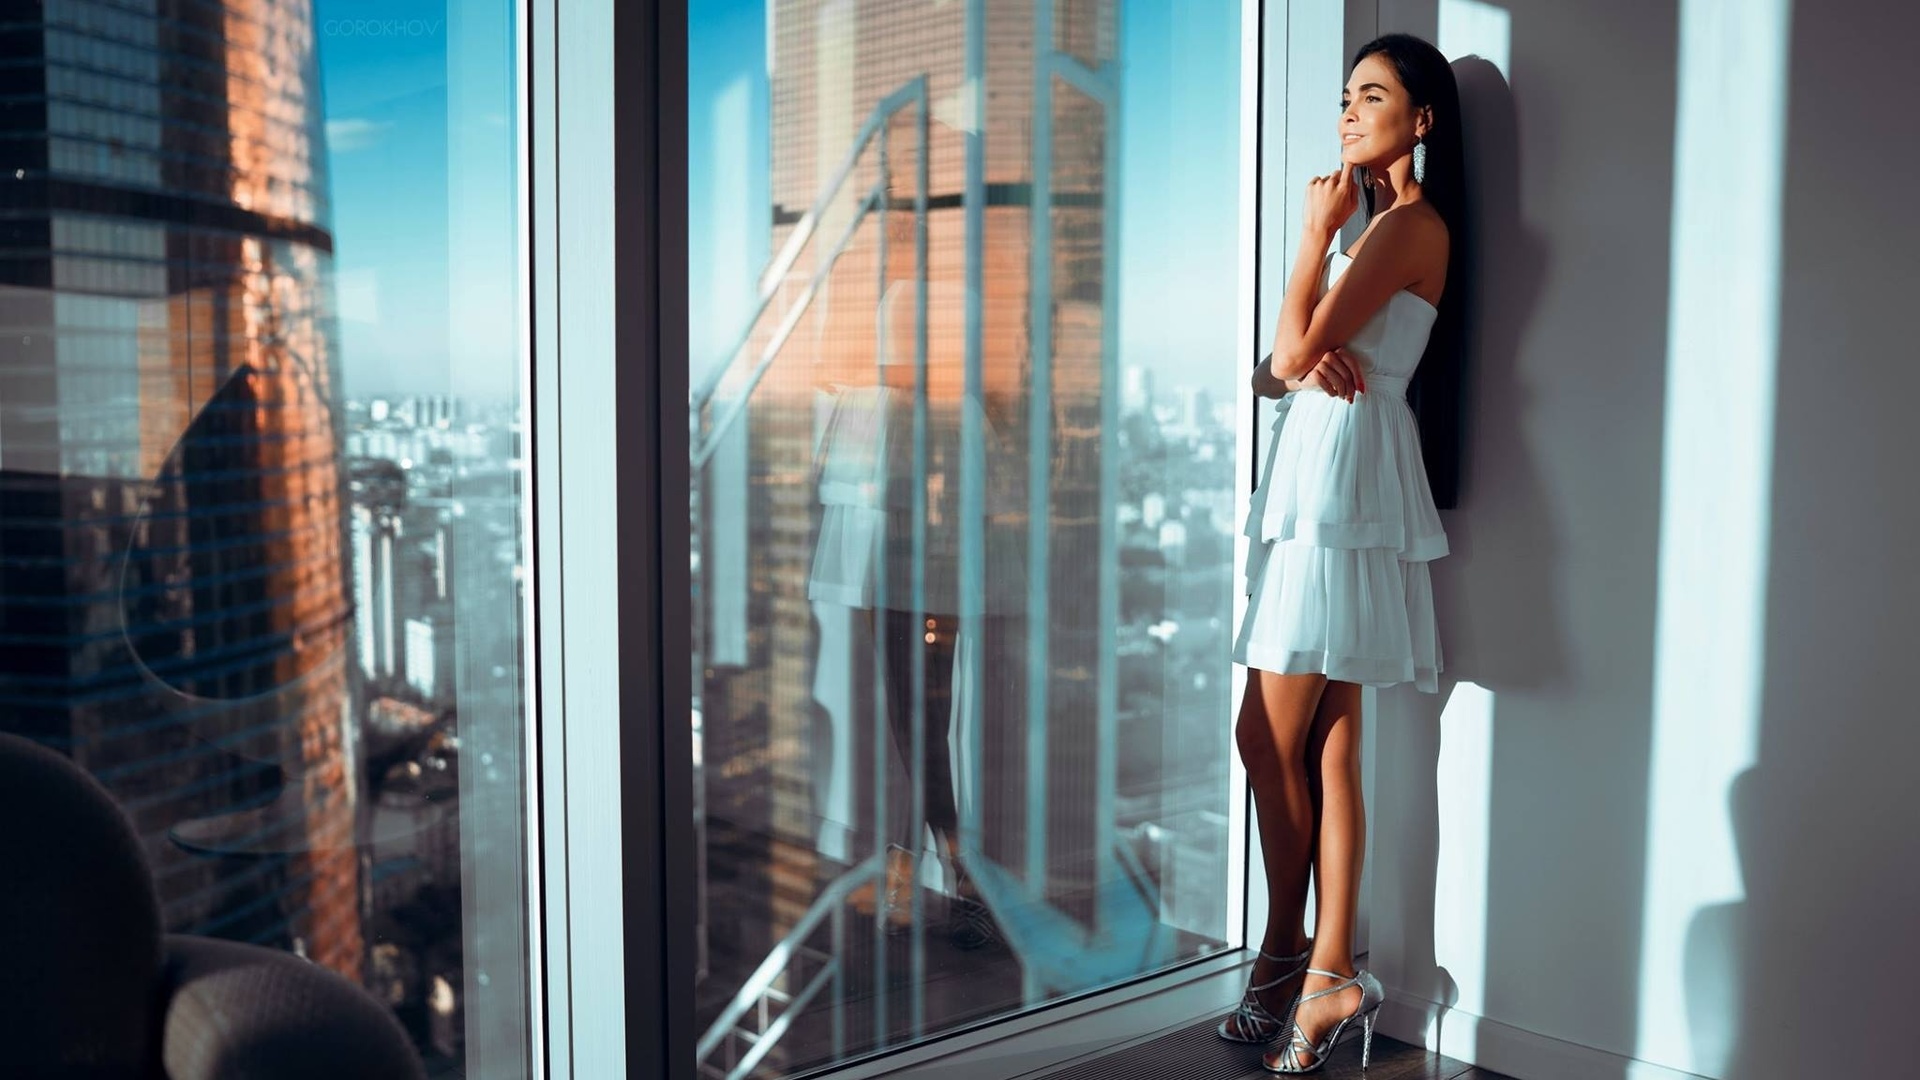
woman, clothing, beauty, fashion, lady, dress, leg, fashion model, shoulder, footwear, model, window, long hair, photo shoot, photography, reflection, human leg, shoe, door, fashion design, street fashion, brown hair, black hair, style